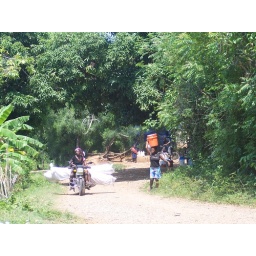
Busy road past the latrine. Note the Unicef pump in the backround, woman carrying water and the loaded motorcycle